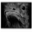
Label: bird